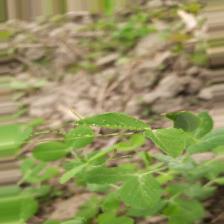
Label: Powdery Mildew